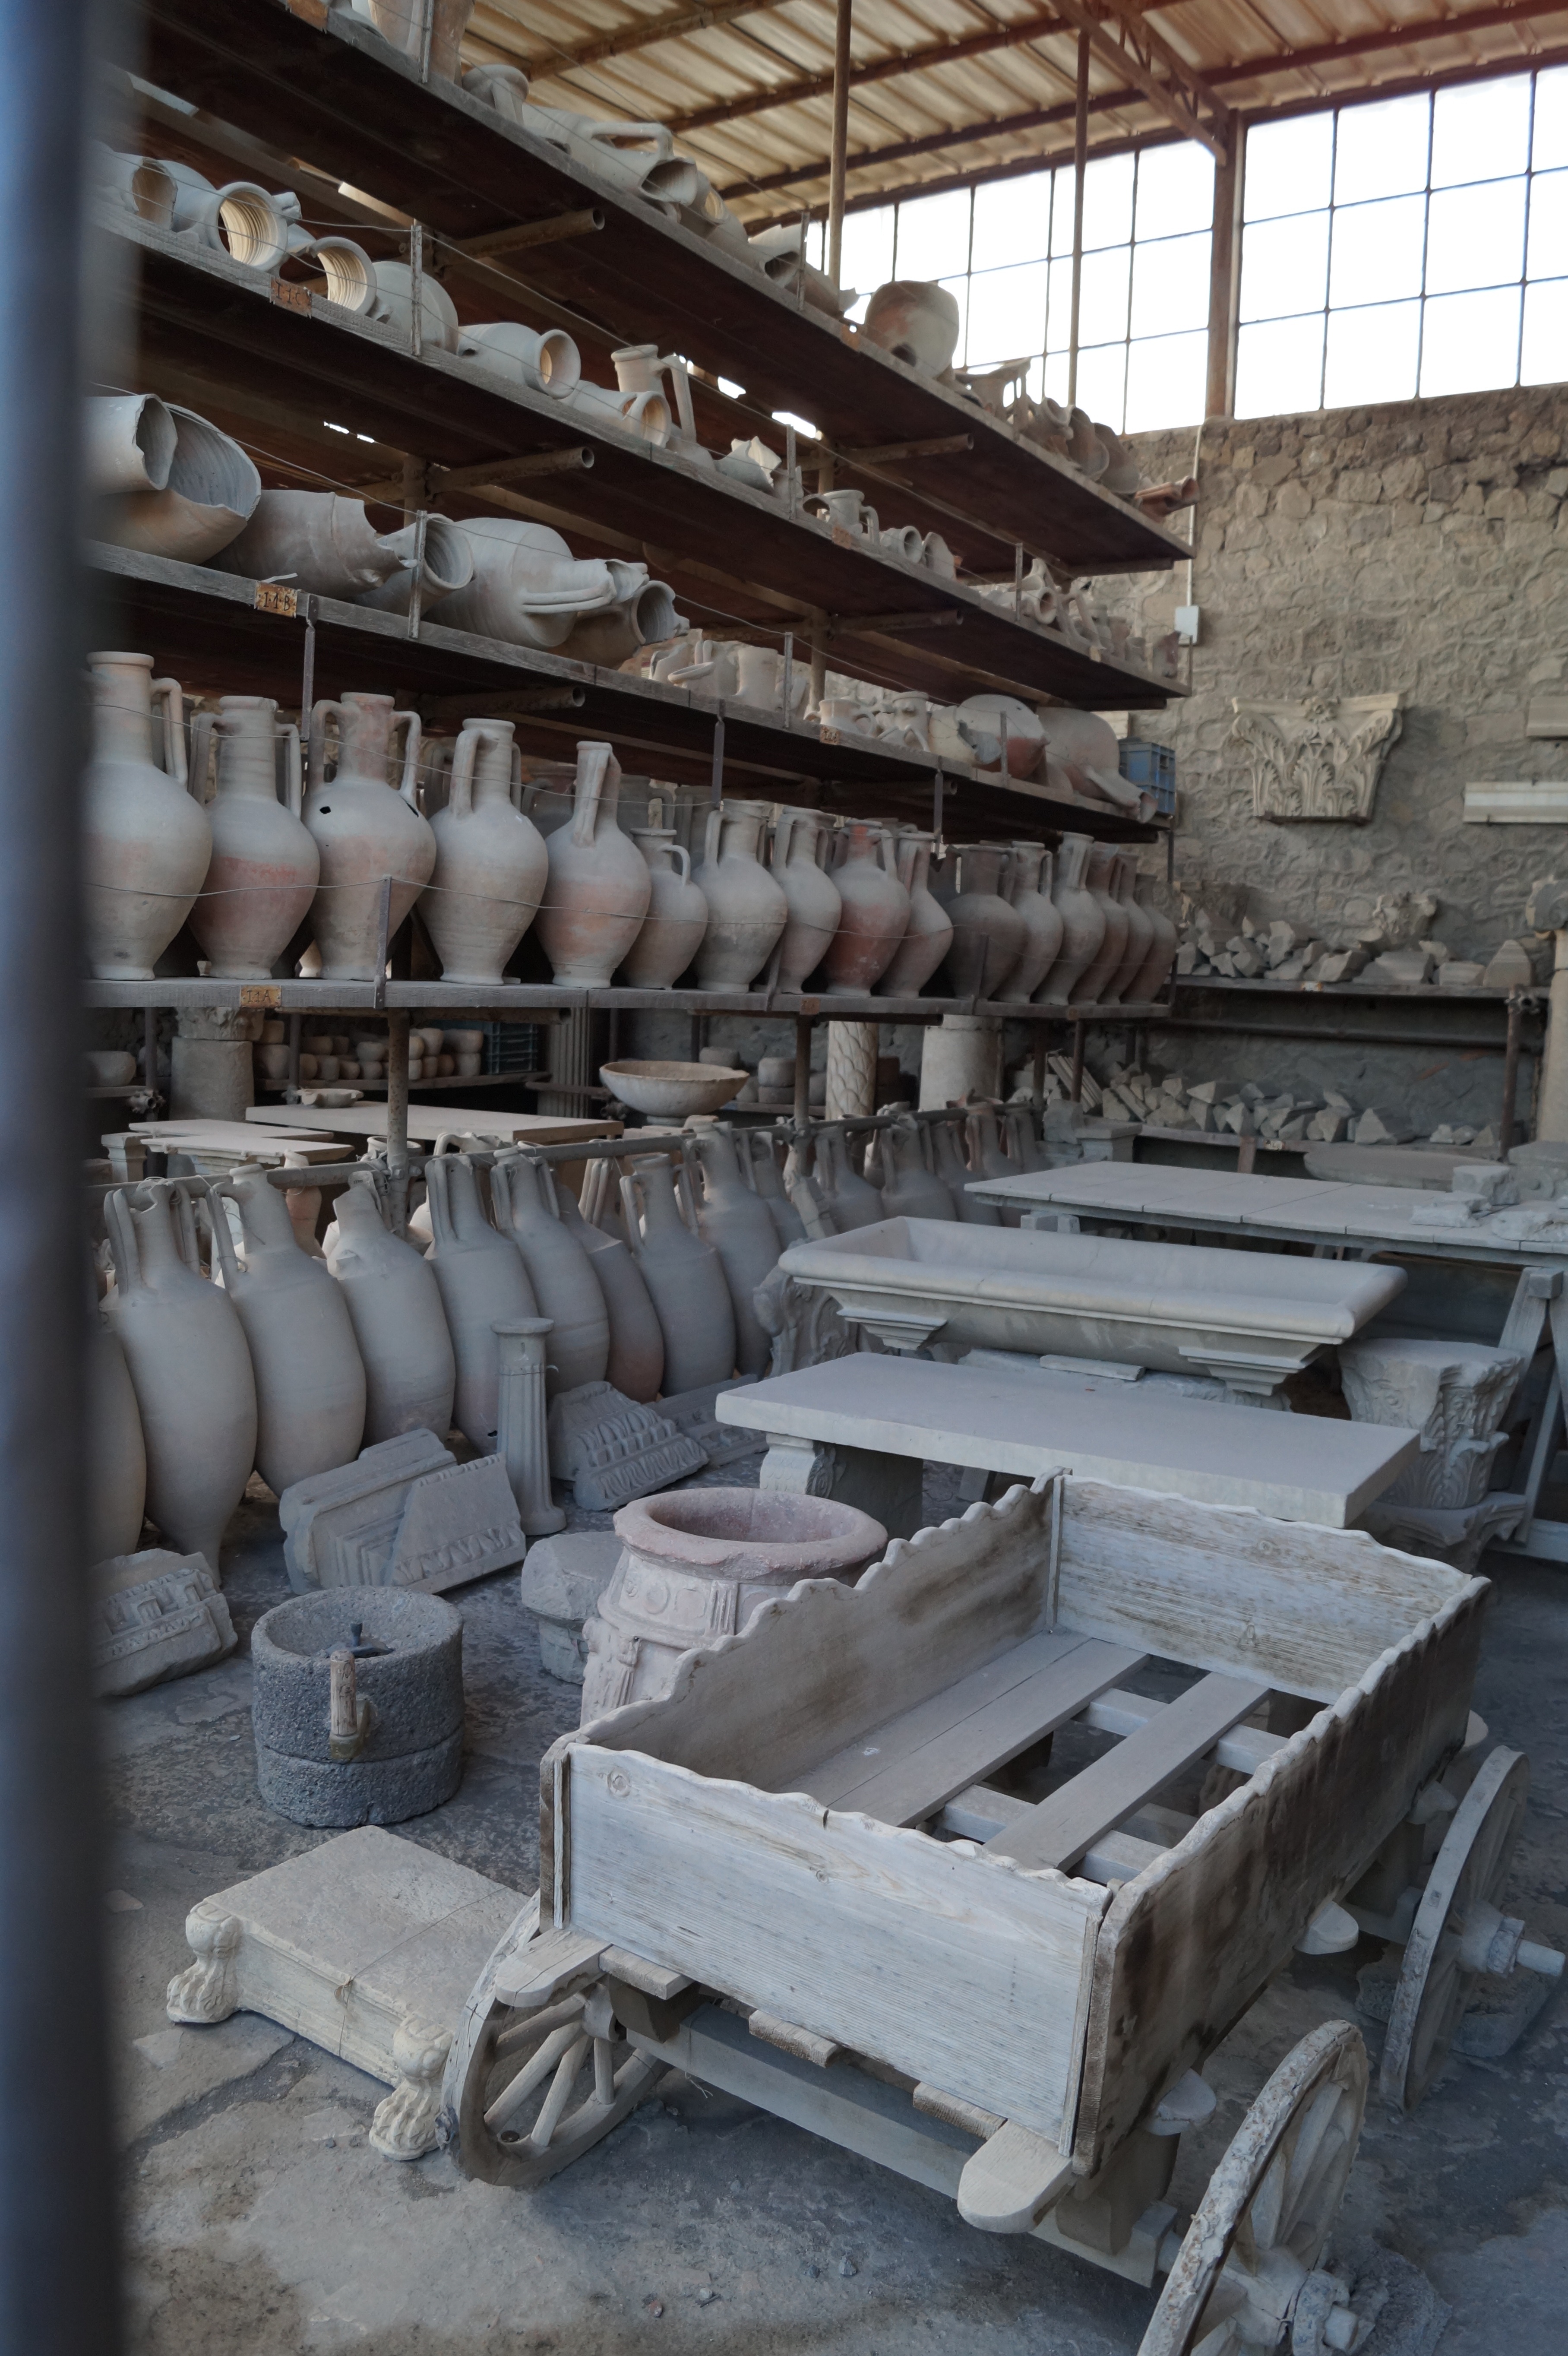
antique, steel, metal, italy, factory, industry, stock, dare, pompeii, wine bottle carrier, plaster compacts